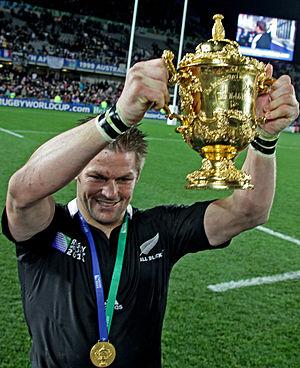
finale coupe du monde de rugby 2011 nouvelle zelande franceeden park auckland
Richard Hugh McCaw dit Richie McCaw, ONZ, né le 31 décembre 1980 à Oamaru, est un joueur de rugby à XV néo-zélandais membre puis capitaine de l'équipe nationale, les All Blacks de 2001 à 2015. Il évolue au poste de troisième ligne aile dans le Super 15 avec les Canterbury Crusaders.
La Coupe William Webb Ellis, appelé aussi Trophée Webb Ellis, est la récompense décernée à l'équipe vainqueur de la Coupe du monde de rugby à XV. Le trophée est baptisé du nom de William Webb Ellis, qui serait selon la légende l'inventeur du rugby. Il est remis au vainqueur du tournoi depuis sa première édition en 1987.